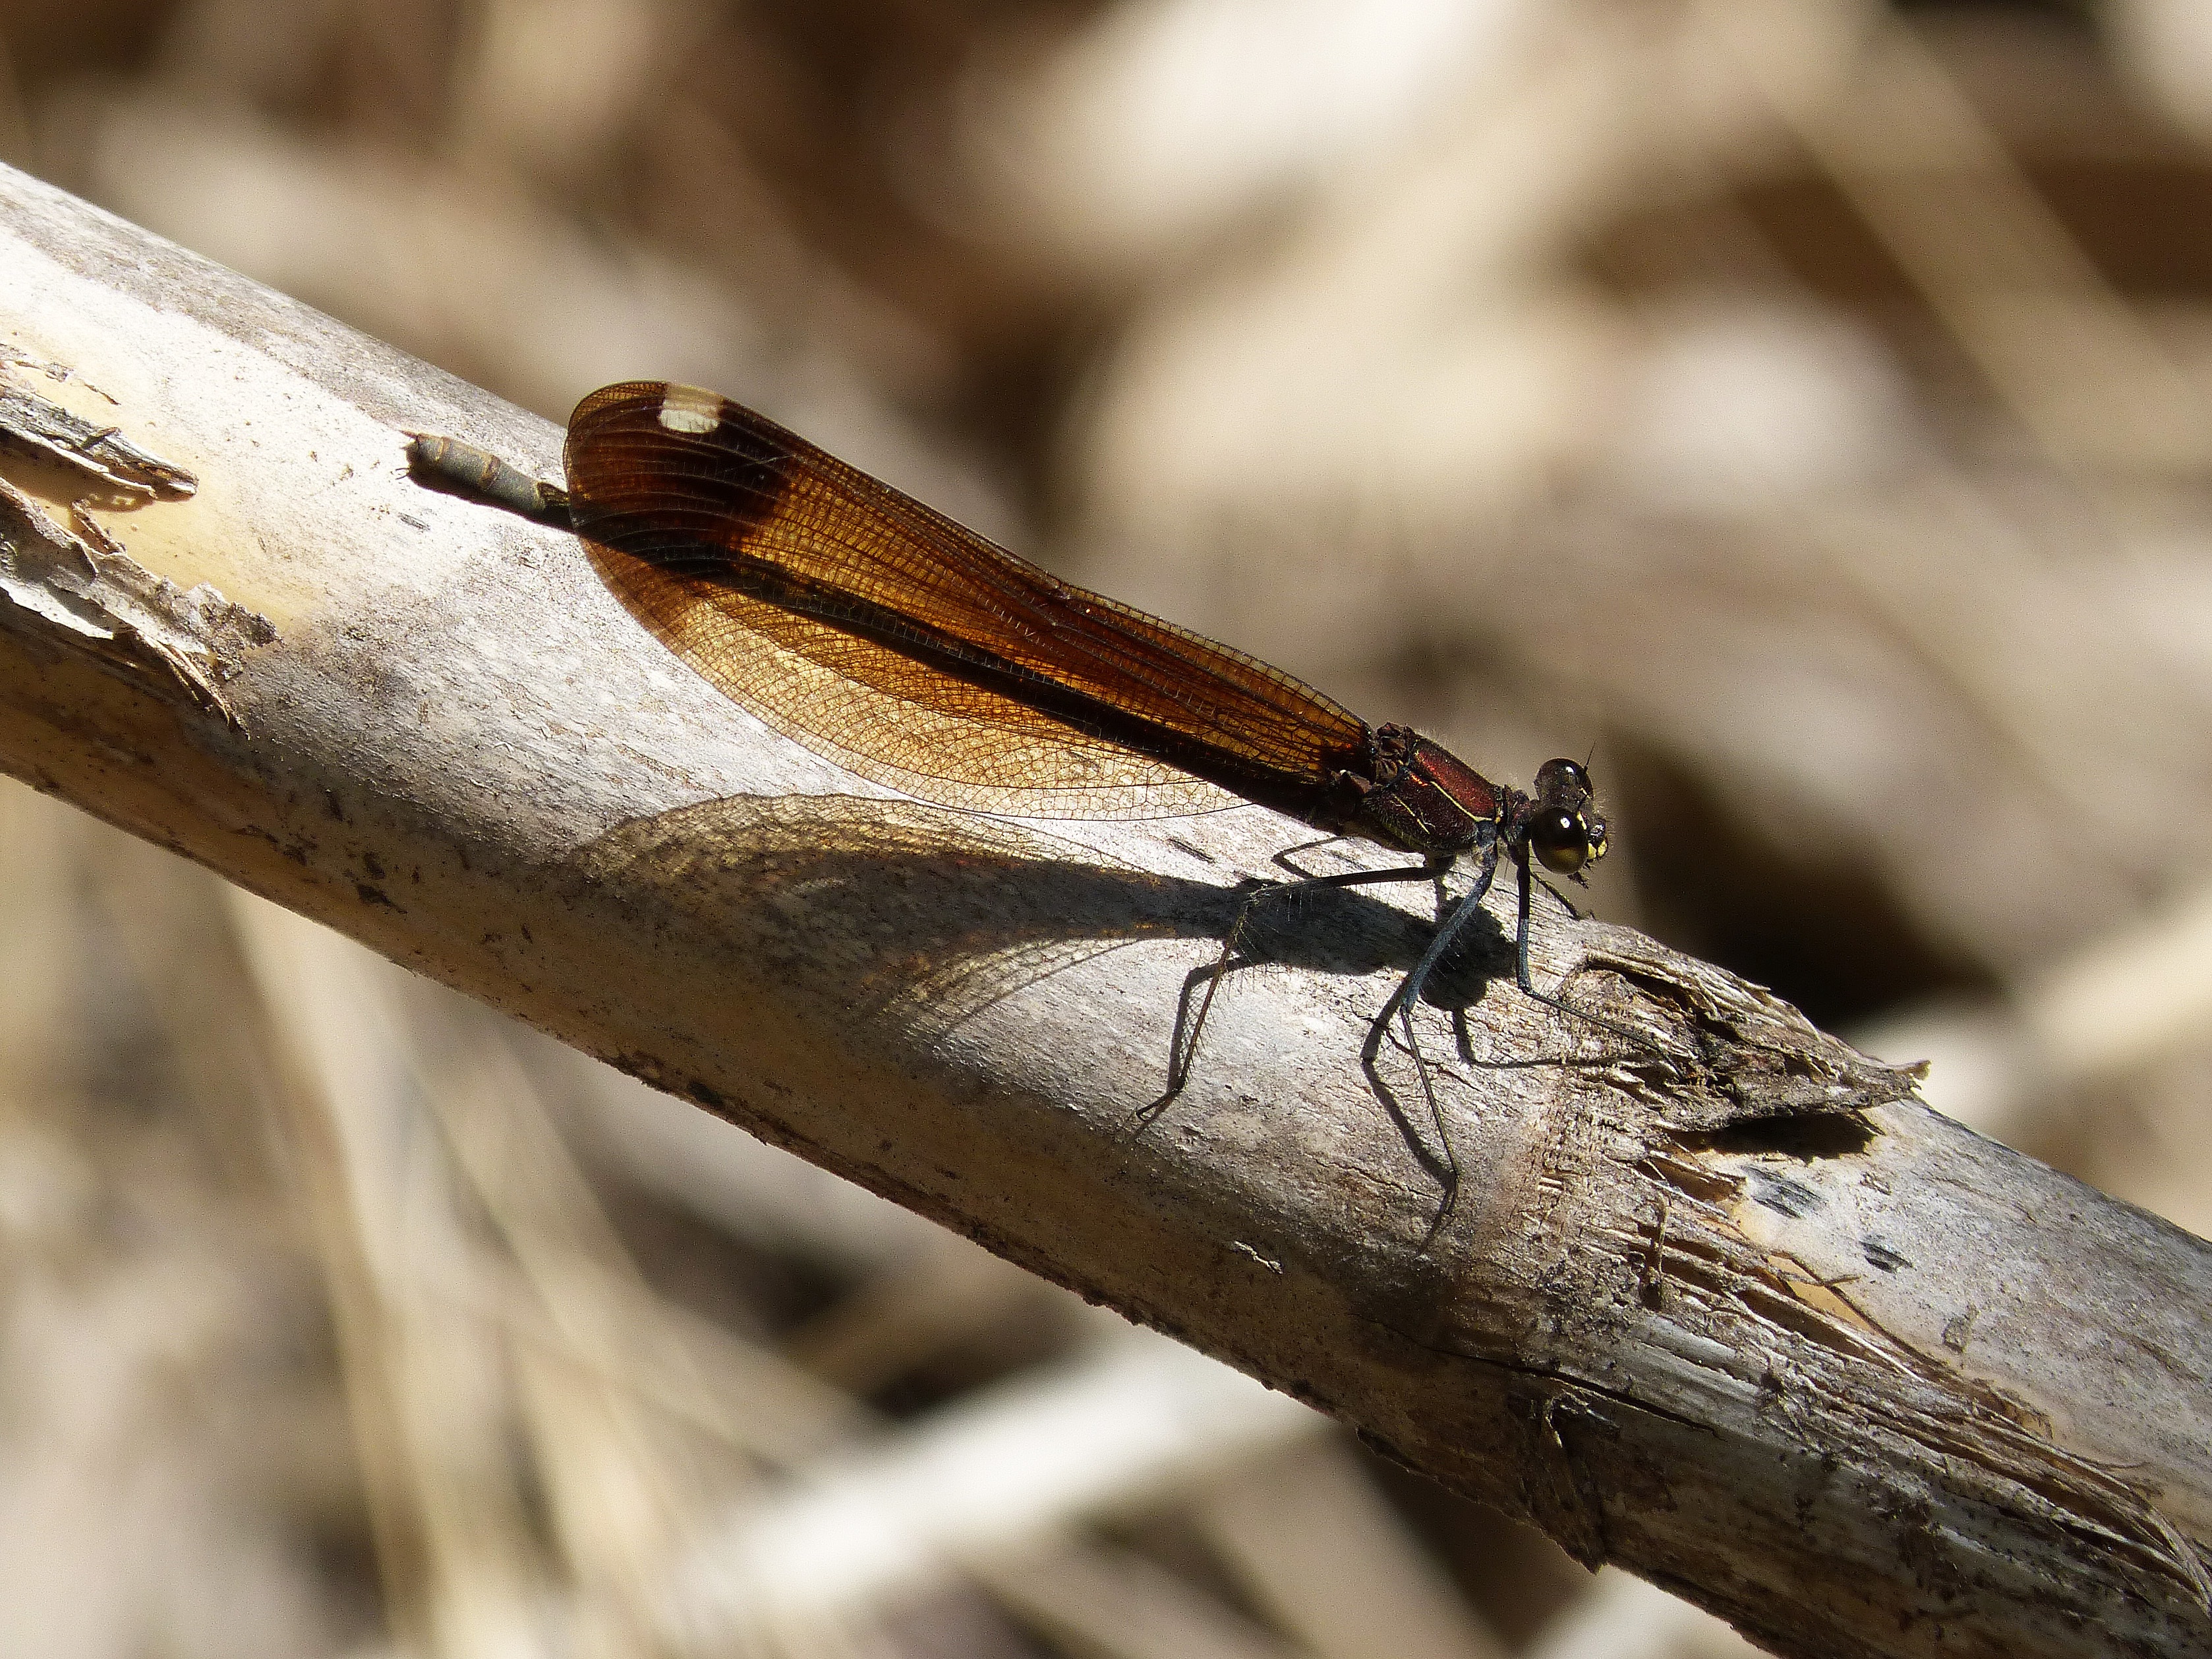
nature, branch, wing, wildlife, insect, black, fauna, invertebrate, close up, dragonfly, insects, beauty, cane, macro photography, arthropod, dragonflies and damseflies